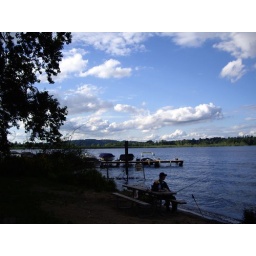
lovely lake near our house